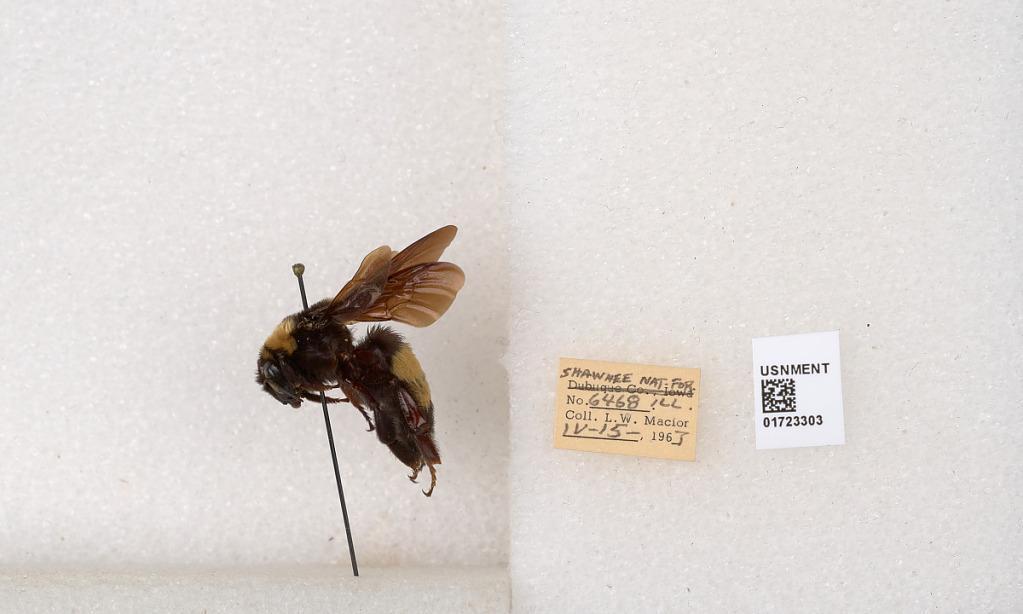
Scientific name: Bombus (Bombus) nevadensis auricormus
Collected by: L. Macior
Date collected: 1967-4-15
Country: United States
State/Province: Illinois
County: Johnson
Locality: Shawnee National Forest
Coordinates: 37.5114, -88.8011